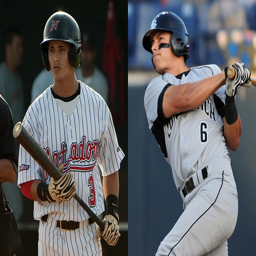
TWO BASEBALL PLAYERS WEARING HELMETS AND HOLDING BATS
Two images show two different professional baseball batters.
A series of two photos showing a baseball player swinging a baseball bat.
Two frames of batters during a baseball game.
A side-by-side of a baseball player before and after swinging the bat.